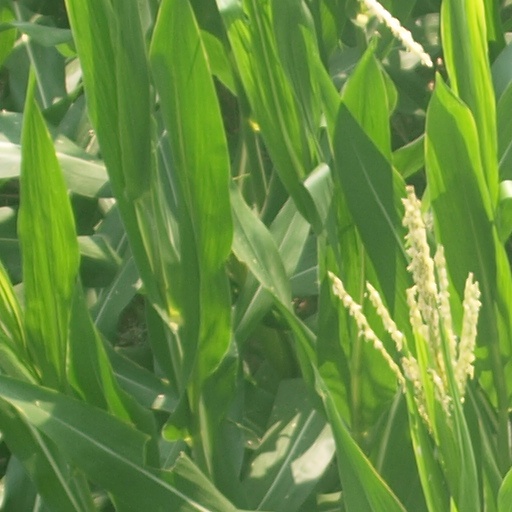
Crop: maize; corn